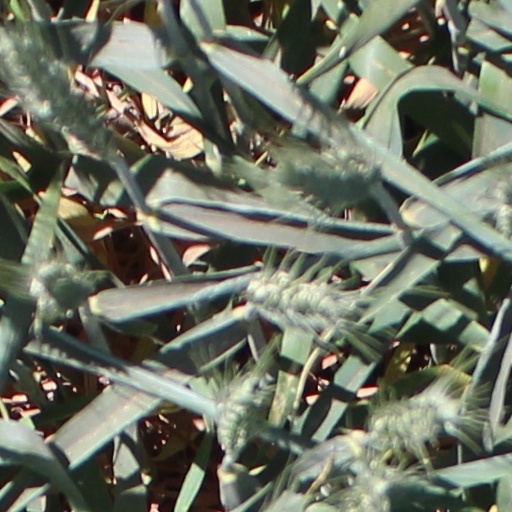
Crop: wheat